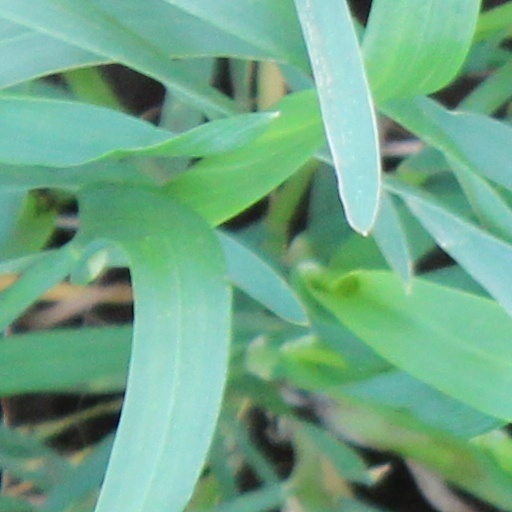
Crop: wheat